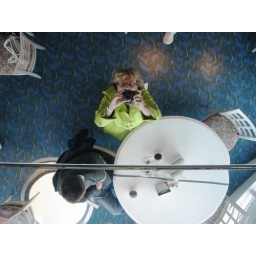
In the cafeteria, a mirror on the ceiling, and to the left, a window in the floor!